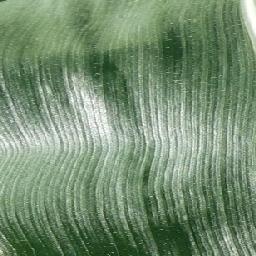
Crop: corn
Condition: (maize)_healthy